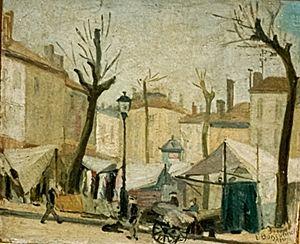
Edmond Boissonnet est un artiste plasticien français de la Seconde École de Paris, né à Bordeaux comme Odilon Redon, Albert Marquet et son ami de toujours, André Lhote. L’art de Boissonnet couvre ainsi la quasi-totalité du XXᵉ siècle. Il est le reflet des courants artistiques de ce siècle tout en étant indépendant de ceux-ci. Pour cela, il utilise différents moyens matériels : dessins, peintures sur toile, papier, bois, collages, mosaïques à partir de matériaux bruts, tapisseries de laines multicolores et pour mémoire, sculptures sur bois. Pour illustrer le défi qu’il se lance à lui-même sur le plan de l’art, il utilise souvent la métaphore du « Combat avec l’Ange ». Enfin, l’art de Boissonnet, s’étalant sur près de soixante dix ans, connaît quatre grandes périodes illustrées par des expositions significatives. Boissonnet expose pratiquement tous les ans dans différentes institutions artistiques.